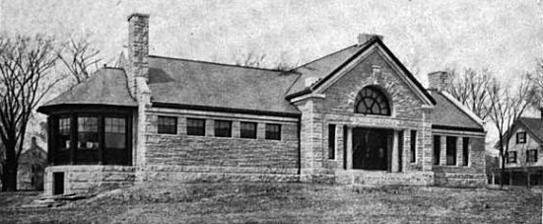
Building: Rockland Public Library
Country: United States of America
Year built: 1904
44°06′18″N 69°06′41″W / 44.105°N 69.1115°W / 44.105; -69.1115 Rockland Public Library Location Union St., Rockland, Maine , United States Type Public Established 1903 Collection Size 52,000 Access and use Circulation 168,000 Population served 7,297 Other information Budget $617,726 Director Amy Levine Employees 11 Website [1] The Rockland Public Library is located at 80 Union Street in central Rockland, Maine .  It is located in an architecturally distinguished building, built in 1903–04 with funding support from Andrew Carnegie .   The library was listed on the National Register of Historic Places in 1979 for its architecture. The library is one of the only libraries in Maine designated as a "Star Library" by Library Journal . Architecture and history The Rockland Public Library is located on the west side of Rockland's commercial downtown, at the western end of a parcel bounded by Union, White, and Beech Streets, with St. Peter's Episcopal Church next door to the south.  Although it carries a Union Street address, it is separated from that street by a small park, and it has entrances facing the park and White Street.  It is a single-story masonry structure, built out of cut granite, with a full basement and a cross-gabled roof configuration.  It is roughly H-shaped, with the original 1903-04 building facing east, joined via a wide hyphen to a modern wing facing west.  The original main block has Romanesque and Beaux Arts styling, including Doric columns flanking the recessed Union Street entrance, and an apsoidal southern reading area, its windows articulated by pilasters. The library was built in 1903–04, and was funded in part by a $20,000 grant from Andrew Carnegie .  It is the city's only major example of Beaux Arts architecture, a style that is also uncommon in the state.  It was designed by Maine native George Clough , then in partnership with Herbert Wardner. In July 1910, President William Taft gave a speech to a large audience assembled on the library lawn.  In 1915, the building was wired for electricity. In 1942, Maine composer Carrie Burpee Shaw donated her music collection (over 100 books plus sheet music) to the Rockland Public Library. See also National Register of Historic Places listings in Knox County, Maine List of Carnegie libraries in Maine References Wikimedia Commons has media related to Rockland Public Library .